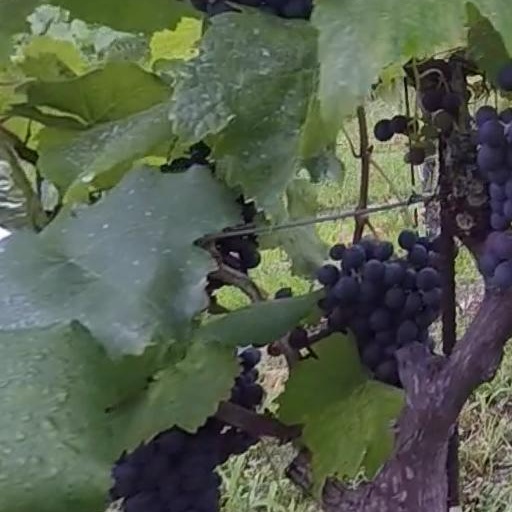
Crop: grape